Innokenti Gerasimov

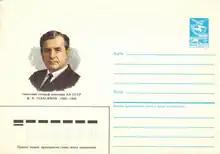

Innokenti Gerasimov was known as the specialist in conservation and changing the natural environment.